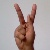
The image shows a hand gesture representing the letter 'K' in Indian Sign Language.